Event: Nepal Earthquake
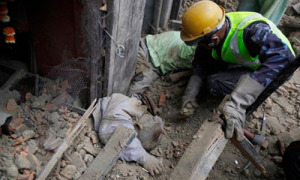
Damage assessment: damage